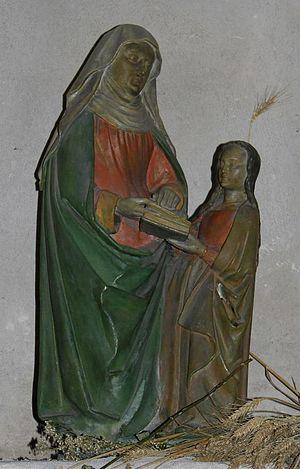
Le Veurdre (03) église St Hippolyte Statue de Ste Anne XVIème
Le Veurdre est une commune française, située dans le département de l'Allier en région Auvergne-Rhône-Alpes.